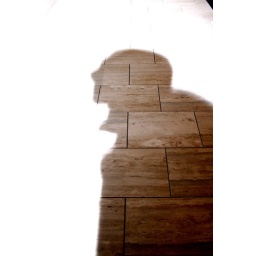
upon a wall of an university building